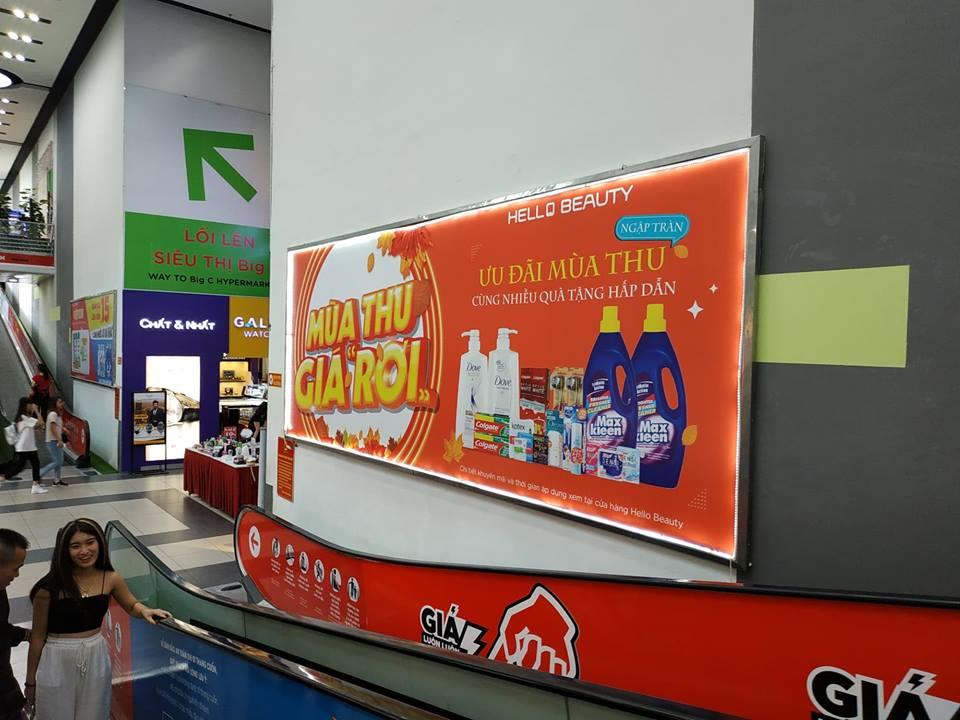
bạn nữ mặc áo đen đang đứng ở cầu thang cuốn trong siêu thị